Mir Anees

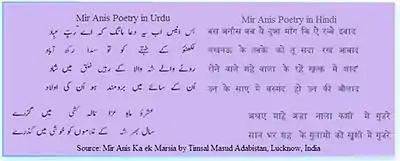
Portion of stanzas from Timsal Masud Presentation of Mir Anis Ka ek Marsia (one Marsia by Mir Anis), in Urdu and Hindi Language writing styles

In his essay "How to read Iqbal?" Shamsur Rahman Faruqi wrote: "Iqbal was placed better because he had, among others, Bedil (1644–1720) in Persian and Mir Anis (1802–1874) in Urdu." He further asserts: "The mention of Mir Anis may surprise some of us until we realize it that Mir Anis’s Marsiyas are the best premodern model in Urdu of narrative-historical, narrative-lyrical, and oral-dramatic poetry, and Iqbal’s poetry extends and exploits the possibilities created by Anis."